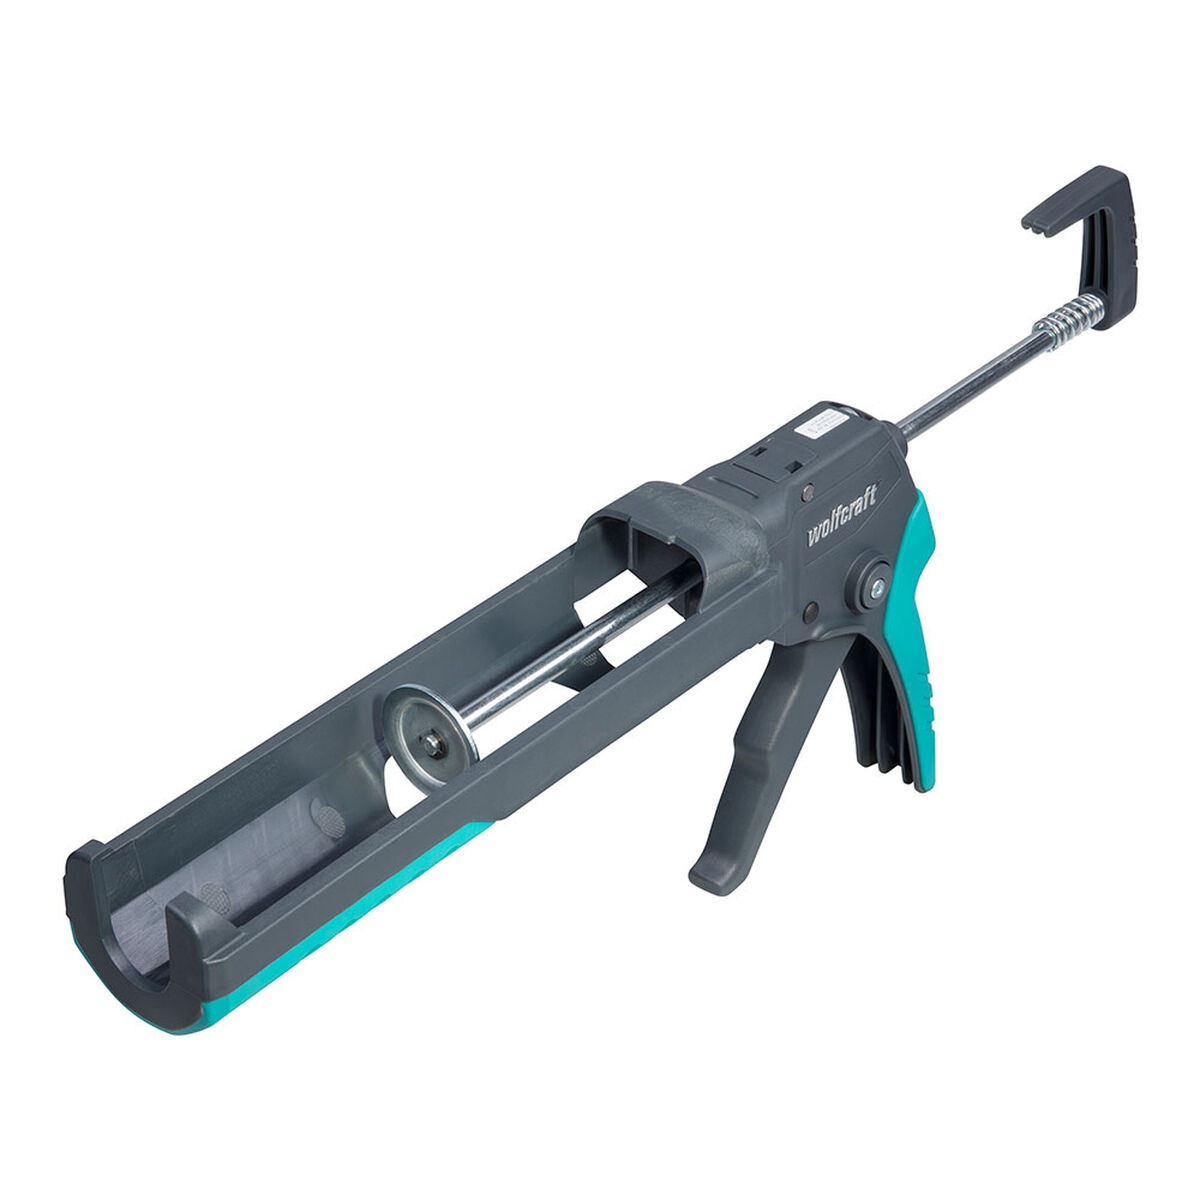
Silikonspritze Wolfcraft mg 400 ergo 4354000
Wenn Sie bei der Einrichtung ihres Heims Wert auf Details legen und bei Produkten, die Ihnen das Leben leichter machen, auf dem letzten Stand sein möchten, dann kaufen Sie Silikonspritze Wolfcraft mg 400 ergo 4354000 zum besten Preis. Geeignet für: Kartusche Merkmale: Tropf Ergonomischer griff Haken zum Aufhängen Winkelbereich Druck: 180 kg Kapazität: 310 ml Ab 9,68 / 100ml General Product Safety Regulations information: Wolfcraft GmbH Wolffstraße 1, Kempenich, Germany, 56746 56746 - Kempenich +4926548040 info@wolfcraft.com https://www.wolfcraft.com
Brand: Wolfcraft
Category: Hardware > Tools > Caulking Tools > Caulking Guns